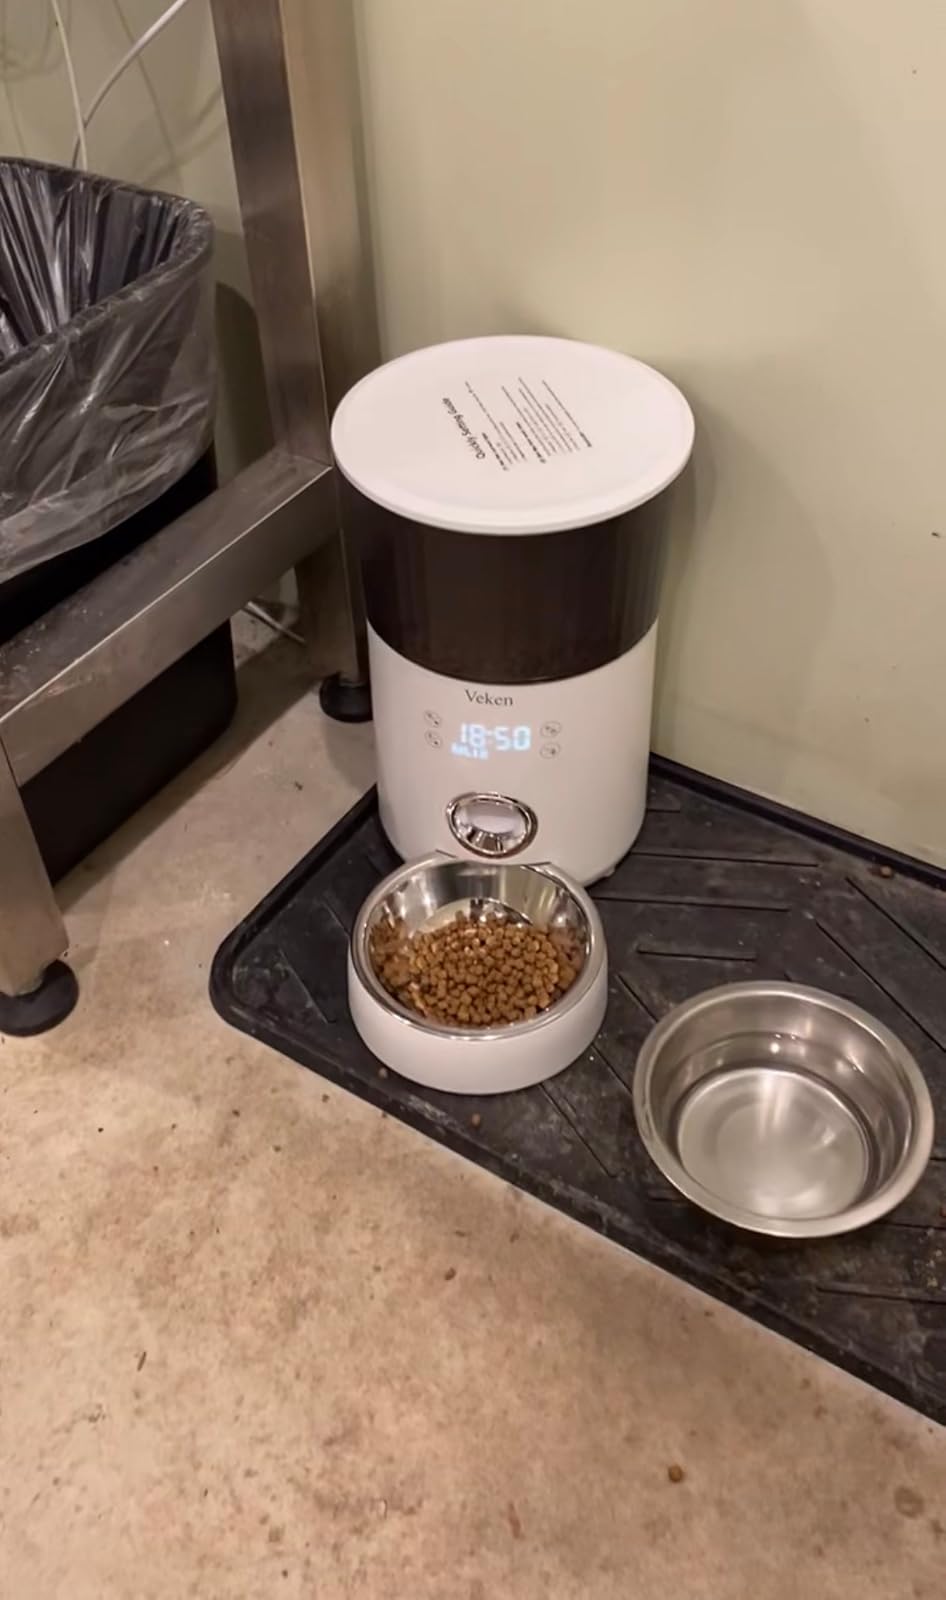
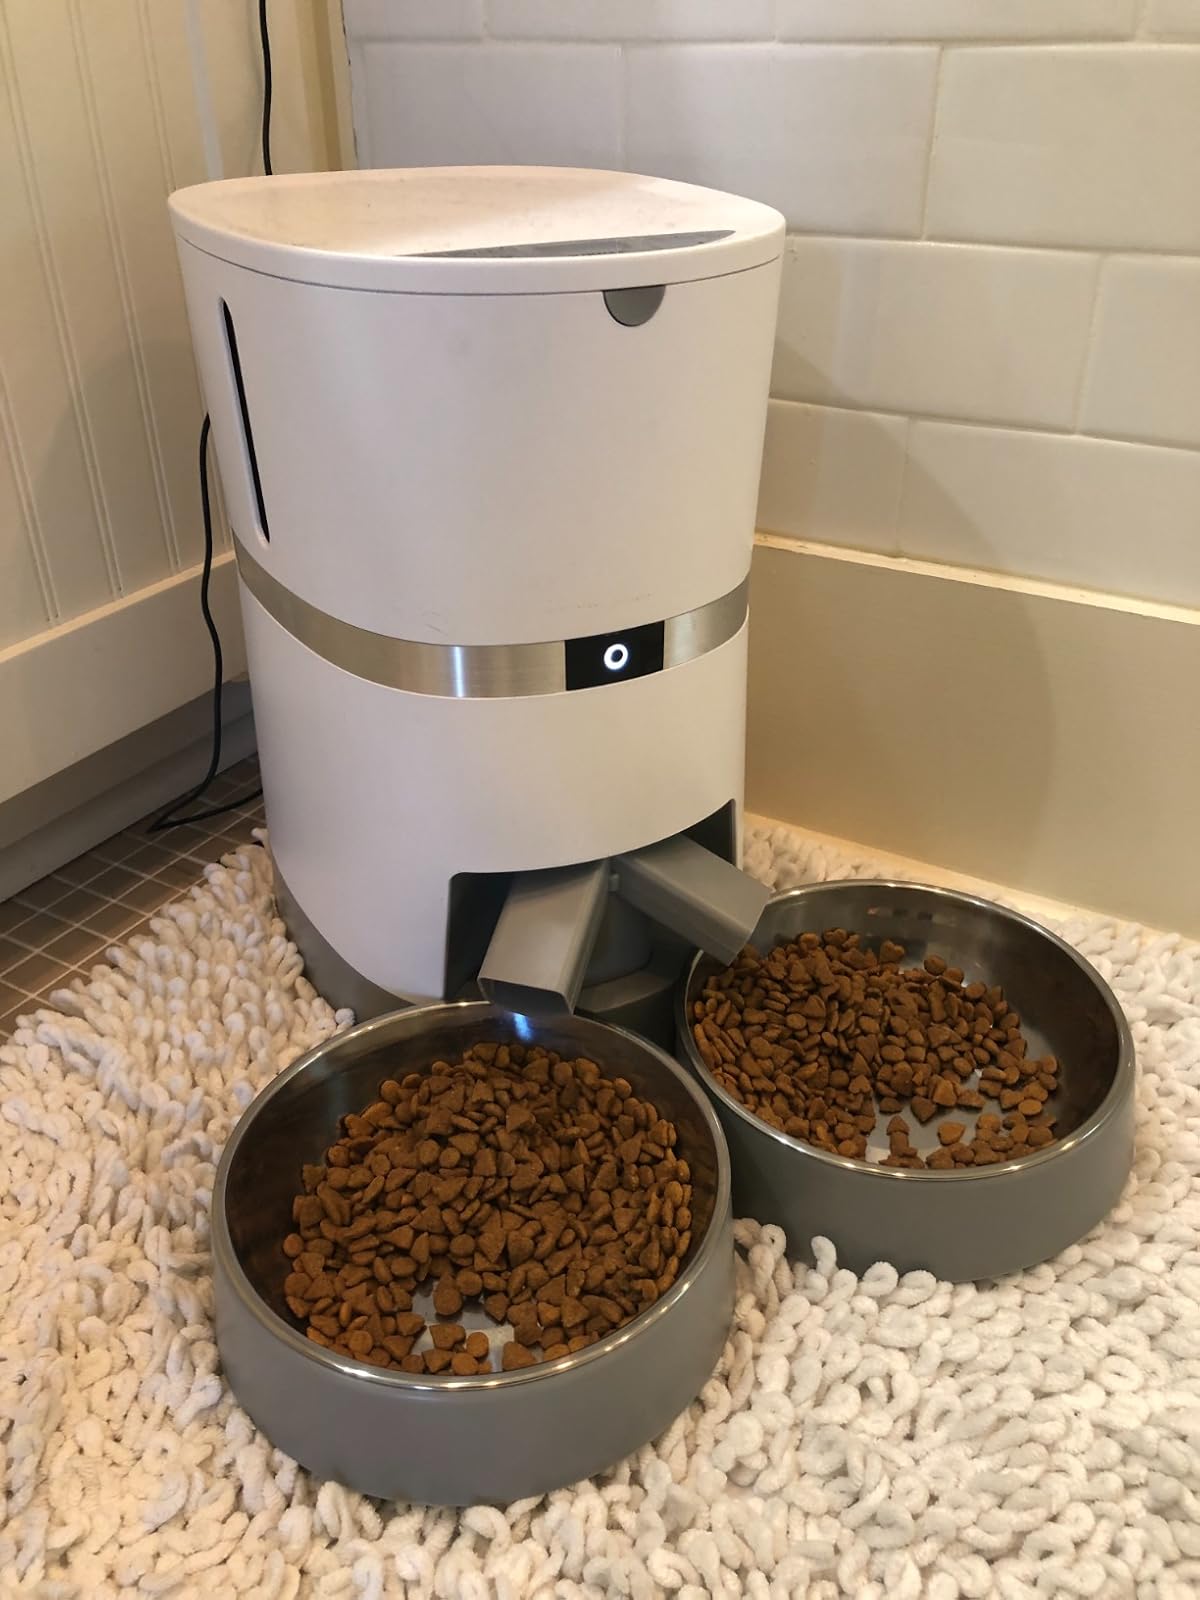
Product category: items_feeder
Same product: no